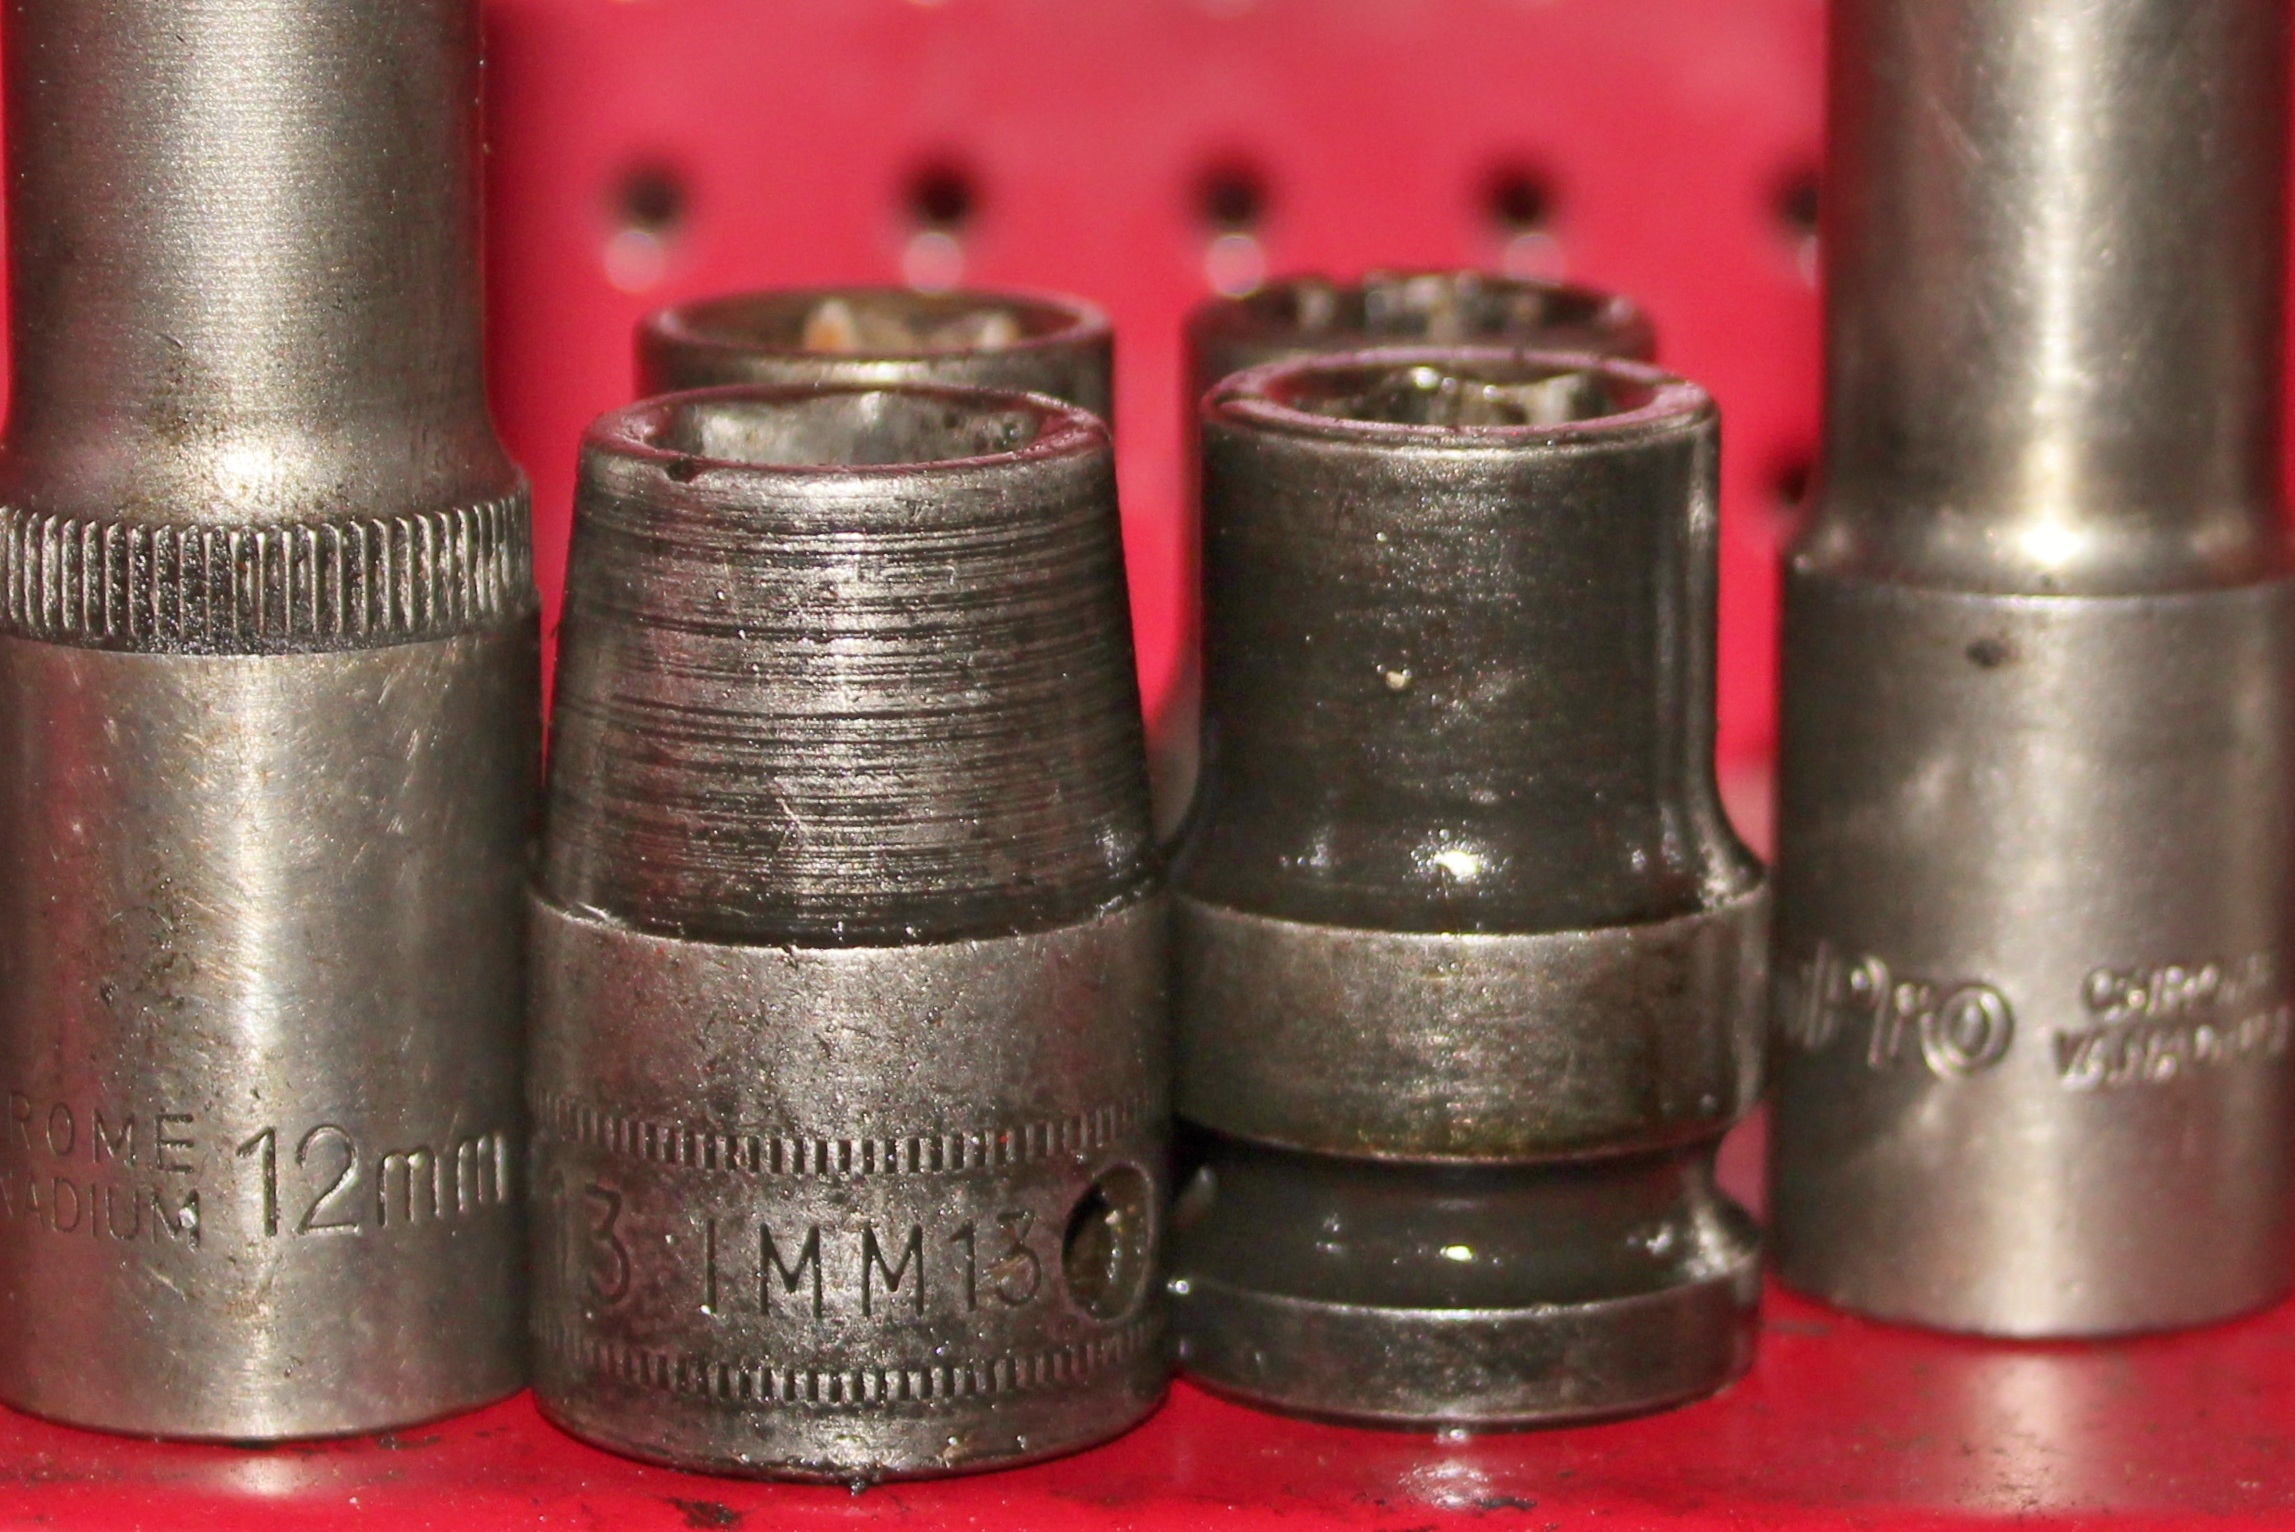
car, tool, workshop, metal, craft, towers, wrench, man made object, gun accessory, creak